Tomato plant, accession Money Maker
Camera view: bottom (45 deg); turntable rotation: 0 degrees
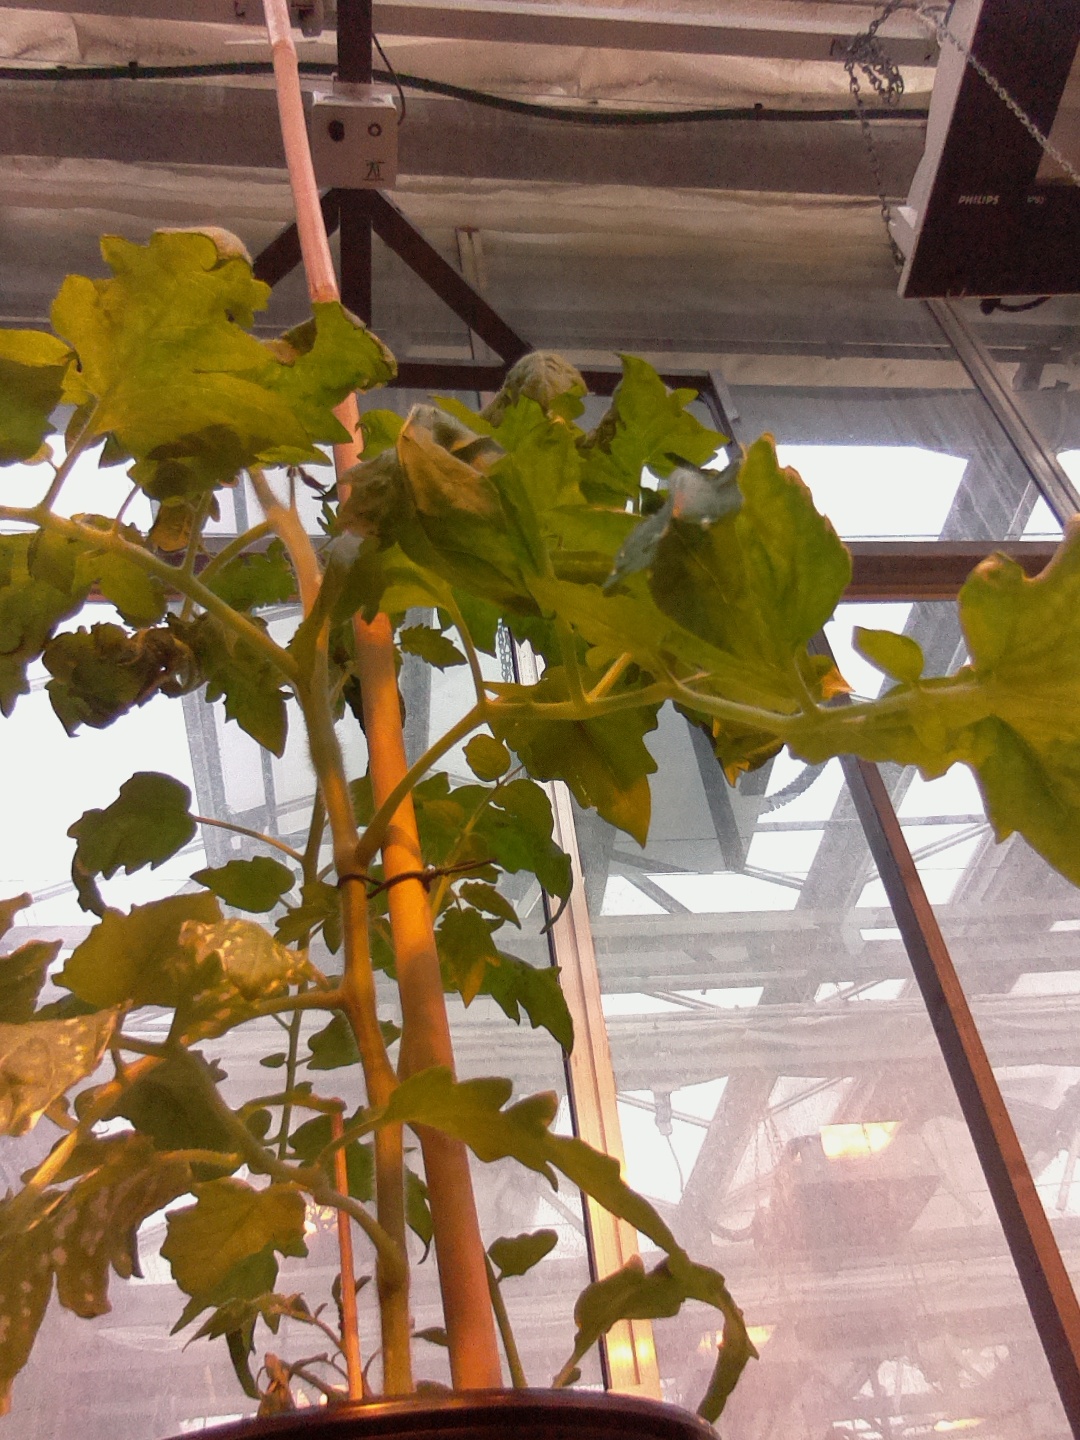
BBCH growth stage 53: 3 inflorescences visible